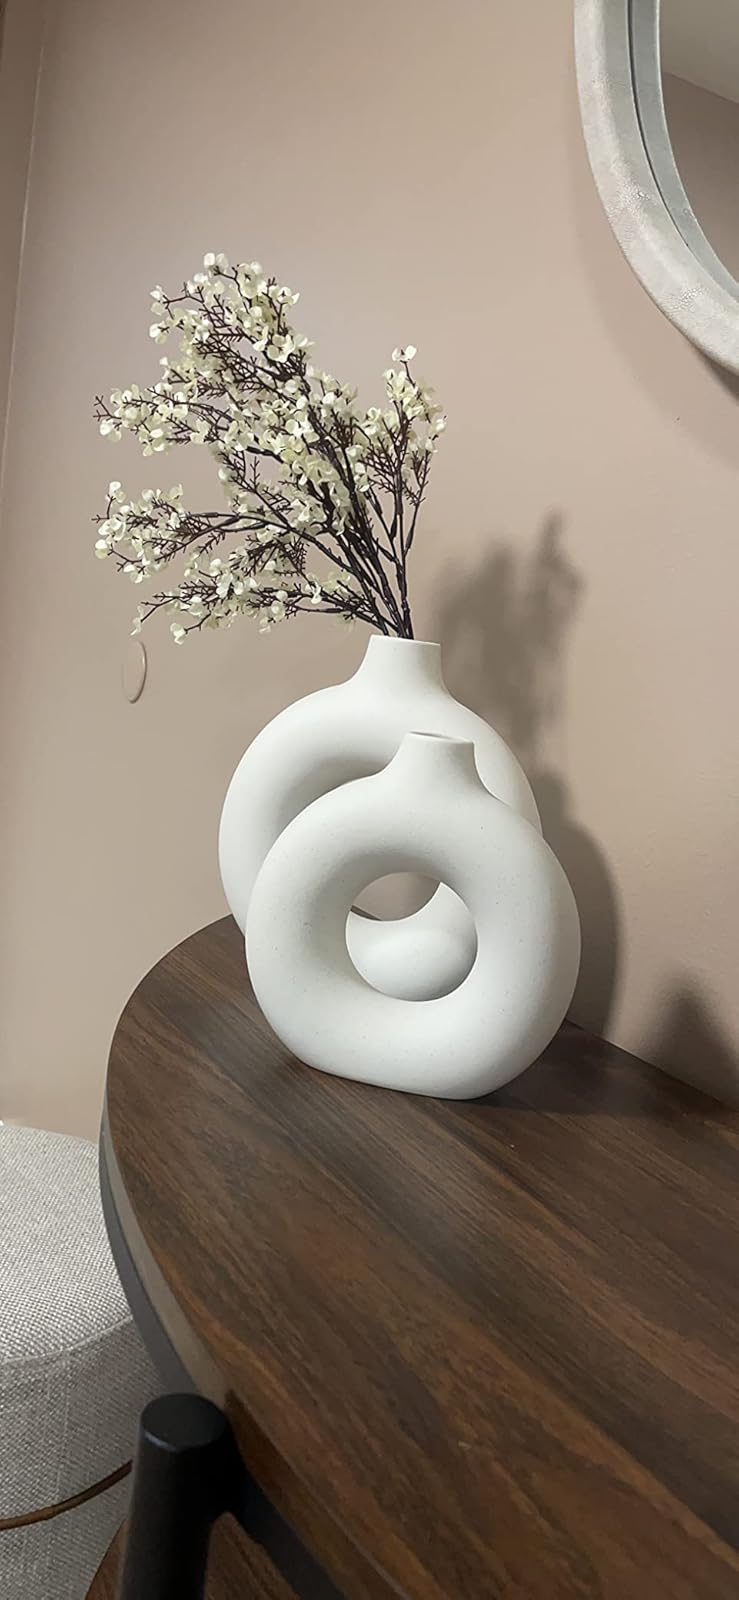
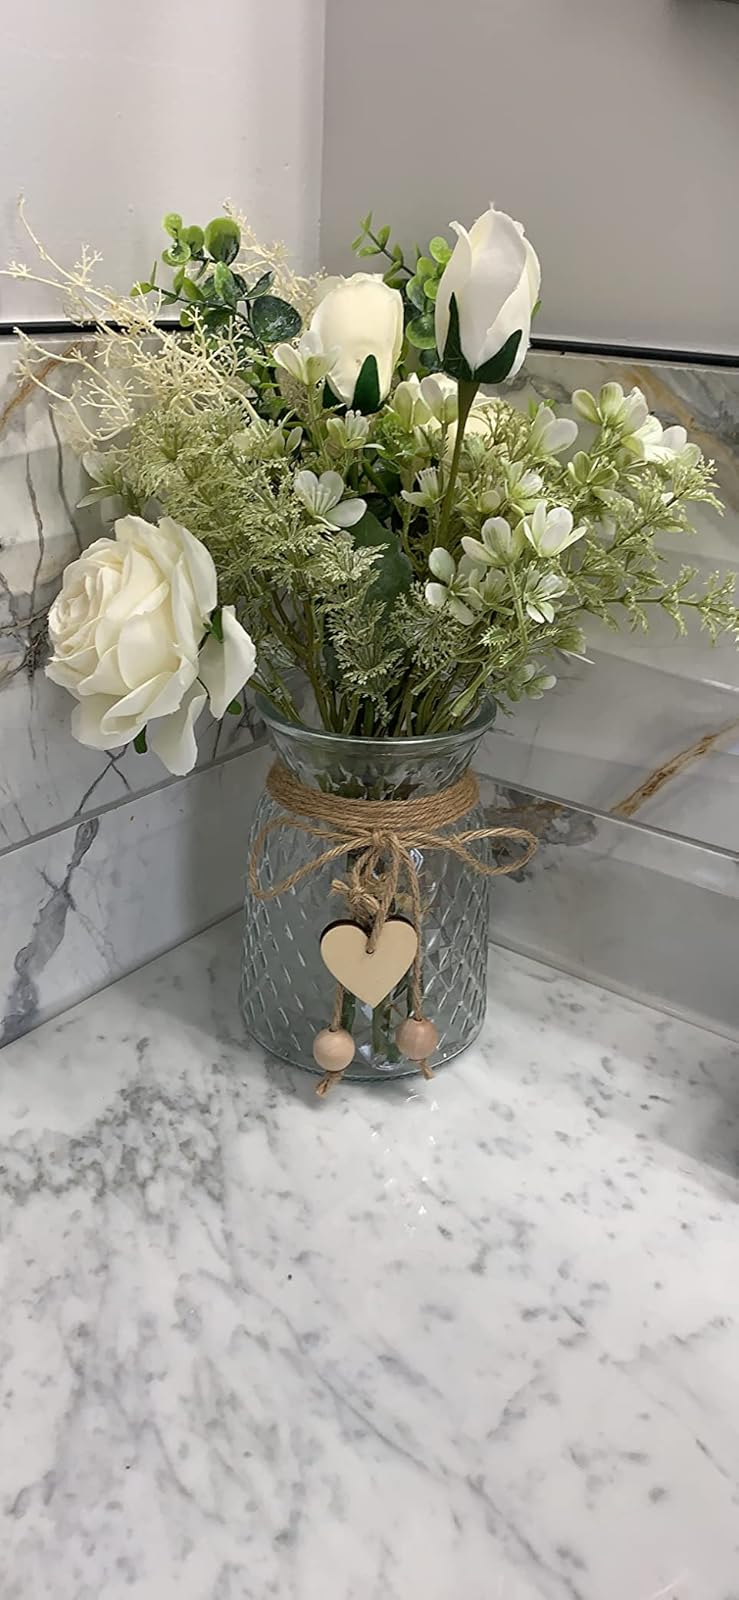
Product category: vase
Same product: no